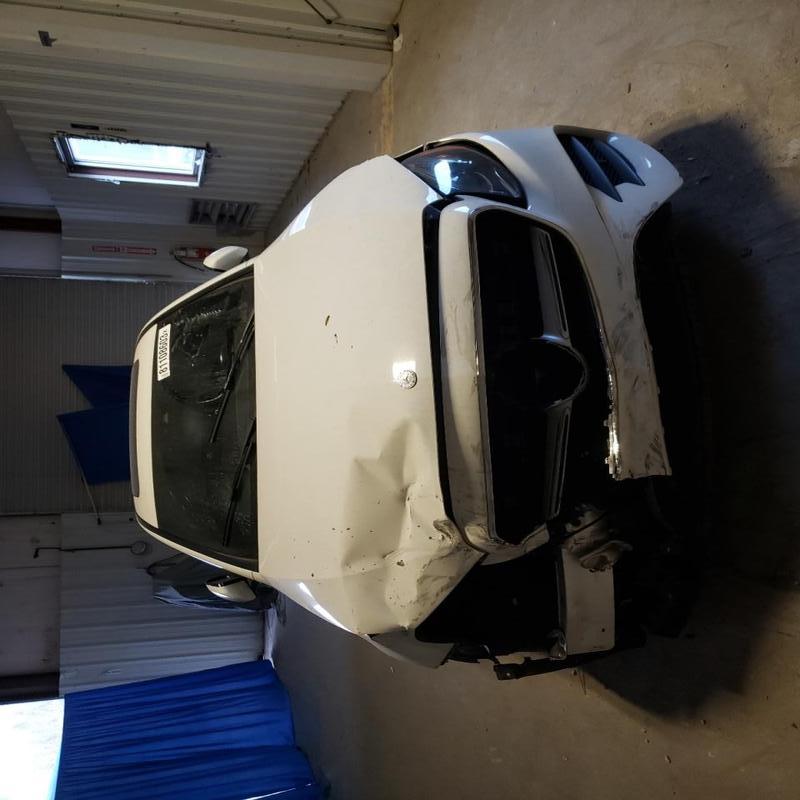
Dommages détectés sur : pare-choc avant, feu avant droit, capot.
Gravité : majeur